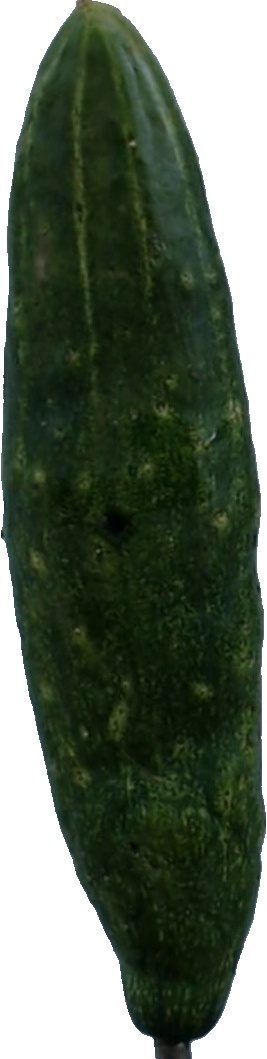
Label: cucumber_3